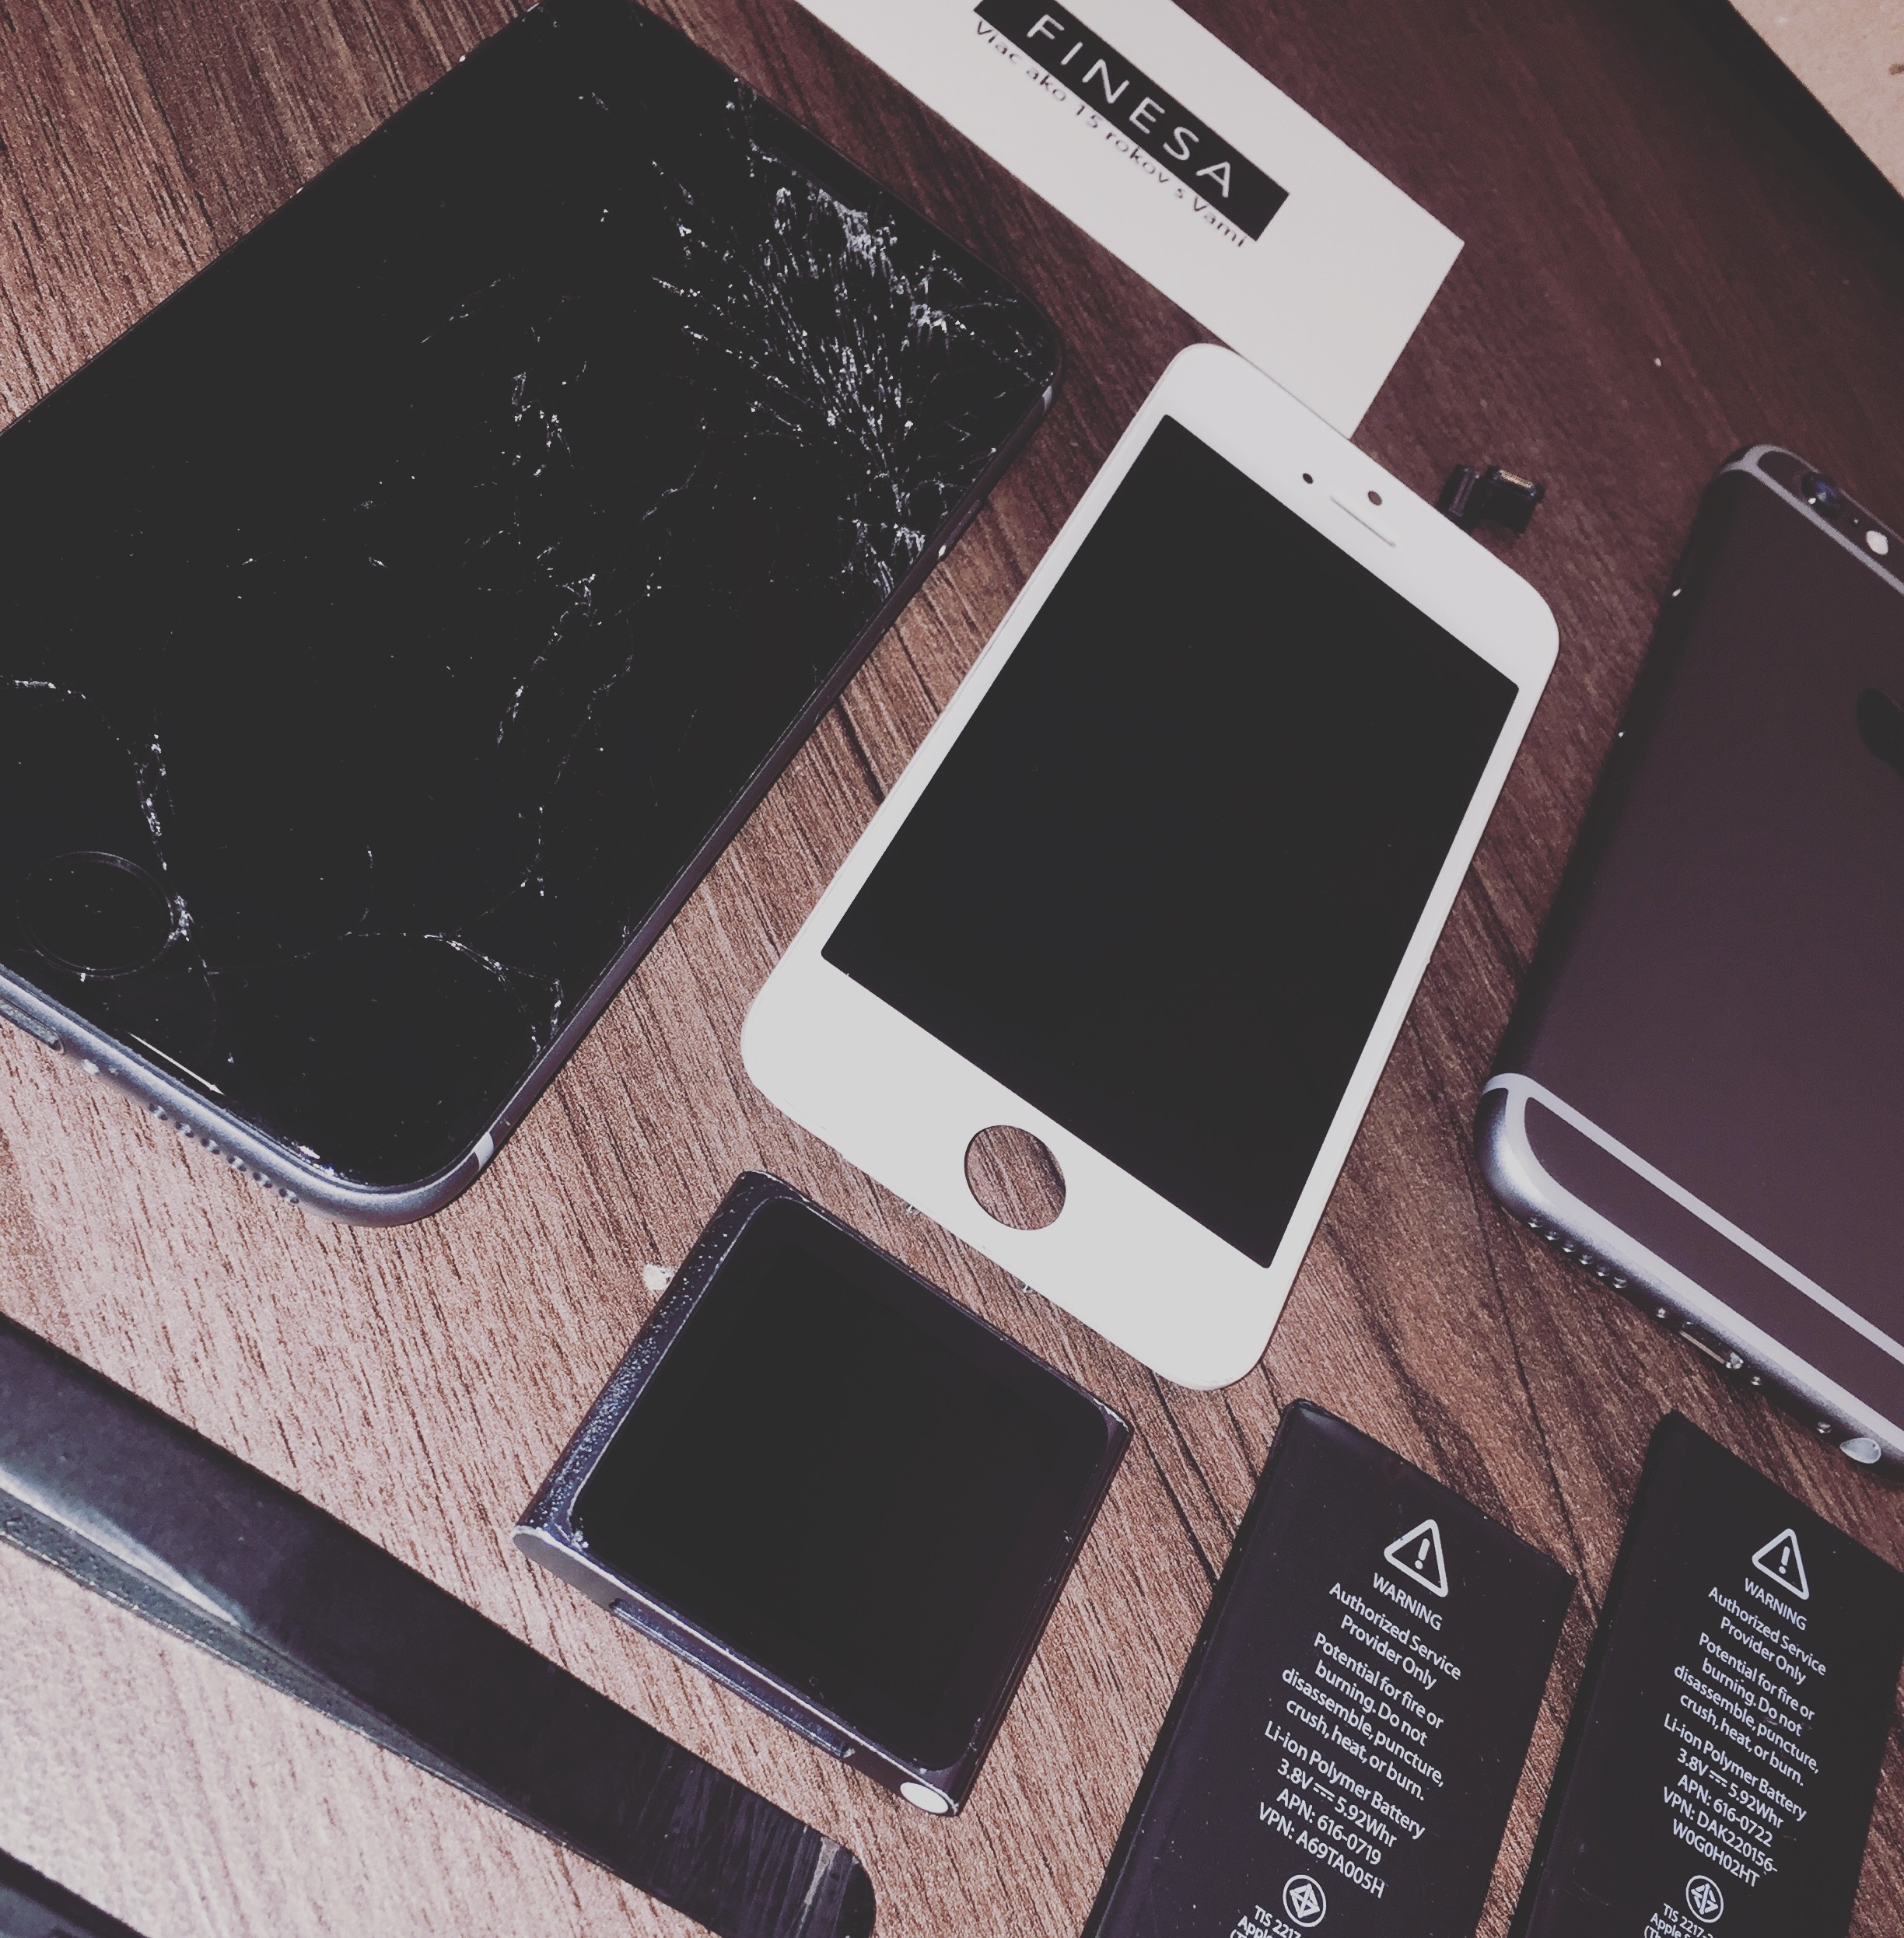
iphone, screen, technology, pattern, gadget, black, mobile phone, brand, design, 6s, service, flooring, brocken, bateria, 6 plus